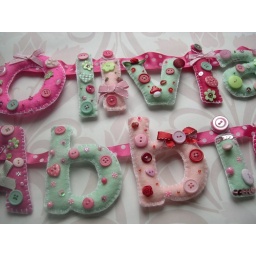
name garlands pink and green by heartfelthandmade